Davide Labate

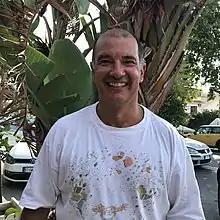
Labate in 2021.

Davide Labate (born 18 April 1972) is an Italian journalist from 1993 and alpine skiing commentator, broadcasting for Rai Sport from 2009.